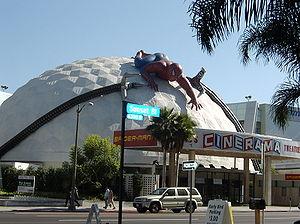
Sunset Boulevard est une célèbre artère de 39 km à Los Angeles, en Californie, allant de Figueroa Street à Downtown Los Angeles jusqu'à la Pacific Coast Highway. Son nom officiel est West Sunset Boulevard, sauf sur la section qui traverse Beverly Hills.